Mailroom

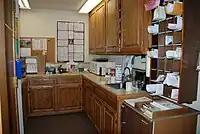
Office mailroom and kitchenette, Holy Trinity Lutheran Church, March 2007, Thousand Oaks, CA

A mailroom (US) or post room (UK) is a room in which internal, incoming, and outgoing mail is processed and sorted. Mailrooms are commonly found in schools, offices, apartment buildings, and the generic post office. A person who works in a mailroom is known as a mailroom clerk or mailboy and the head person (sometimes the only person) is called the postmaster. The mailroom is responsible for a company's incoming and outgoing mail. A mailroom clerk prepares outgoing mail and packages prior to their being sent out via the post office or other carrier.